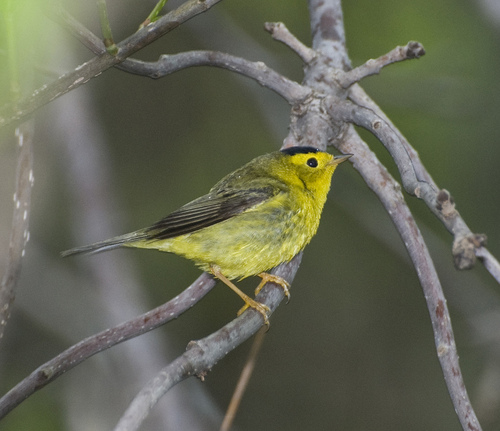
this is a yellow bird with grey wings and a small beak.
the little perching bird has yellow legs which match the yellow and grey patterning of its body.
this bird is small and yellow with a small, sharp beaka colorful yellow bird with dark wings and a black spot on its head.
a small yellow bird with black wings and crown
this small bird has yellow feathers, very small feet, a very short bill, and grey secondaries.
a small yellow color bird with yellow breast and belly, black wingbars and black crown and the head is small compared to its bodysmall fat yellow bird black wings and black mixture on belly, very tiny head short beaka small bird with black nape, yellow breast, light colored feet and tarsus, small pointy bill, and dark yellow and black on the rest of the body.
this bird has a yellow body and dark brown wings. `
Species: Wilson Warbler